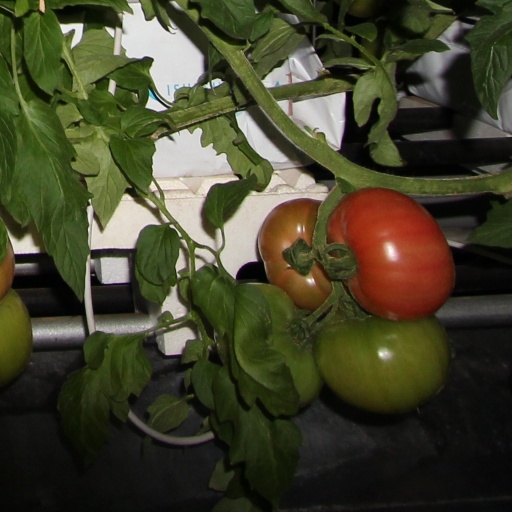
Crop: tomato